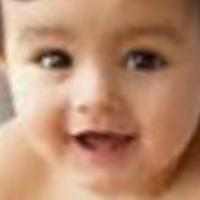
Age group: age 01-10